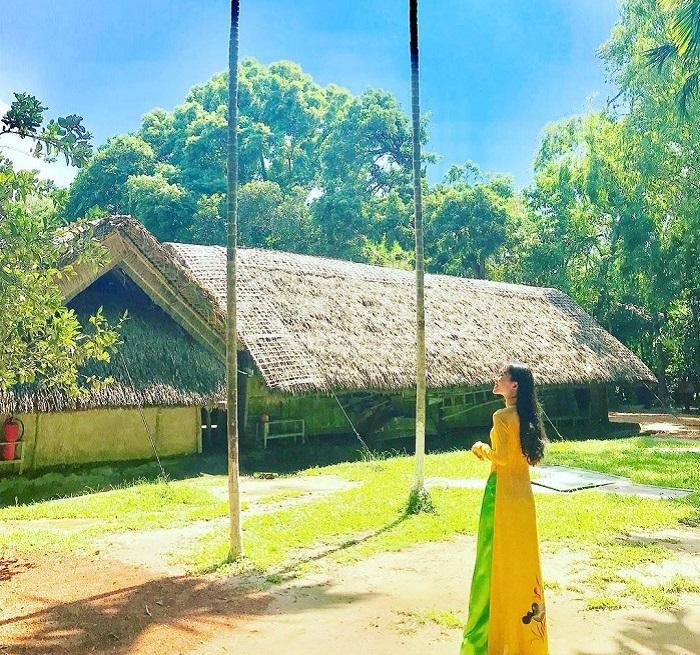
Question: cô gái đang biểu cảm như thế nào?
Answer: cô gái đang cười